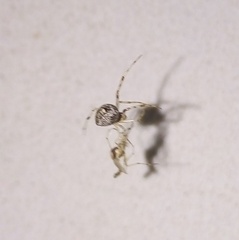
Species: Parasteatoda_tepidariorum